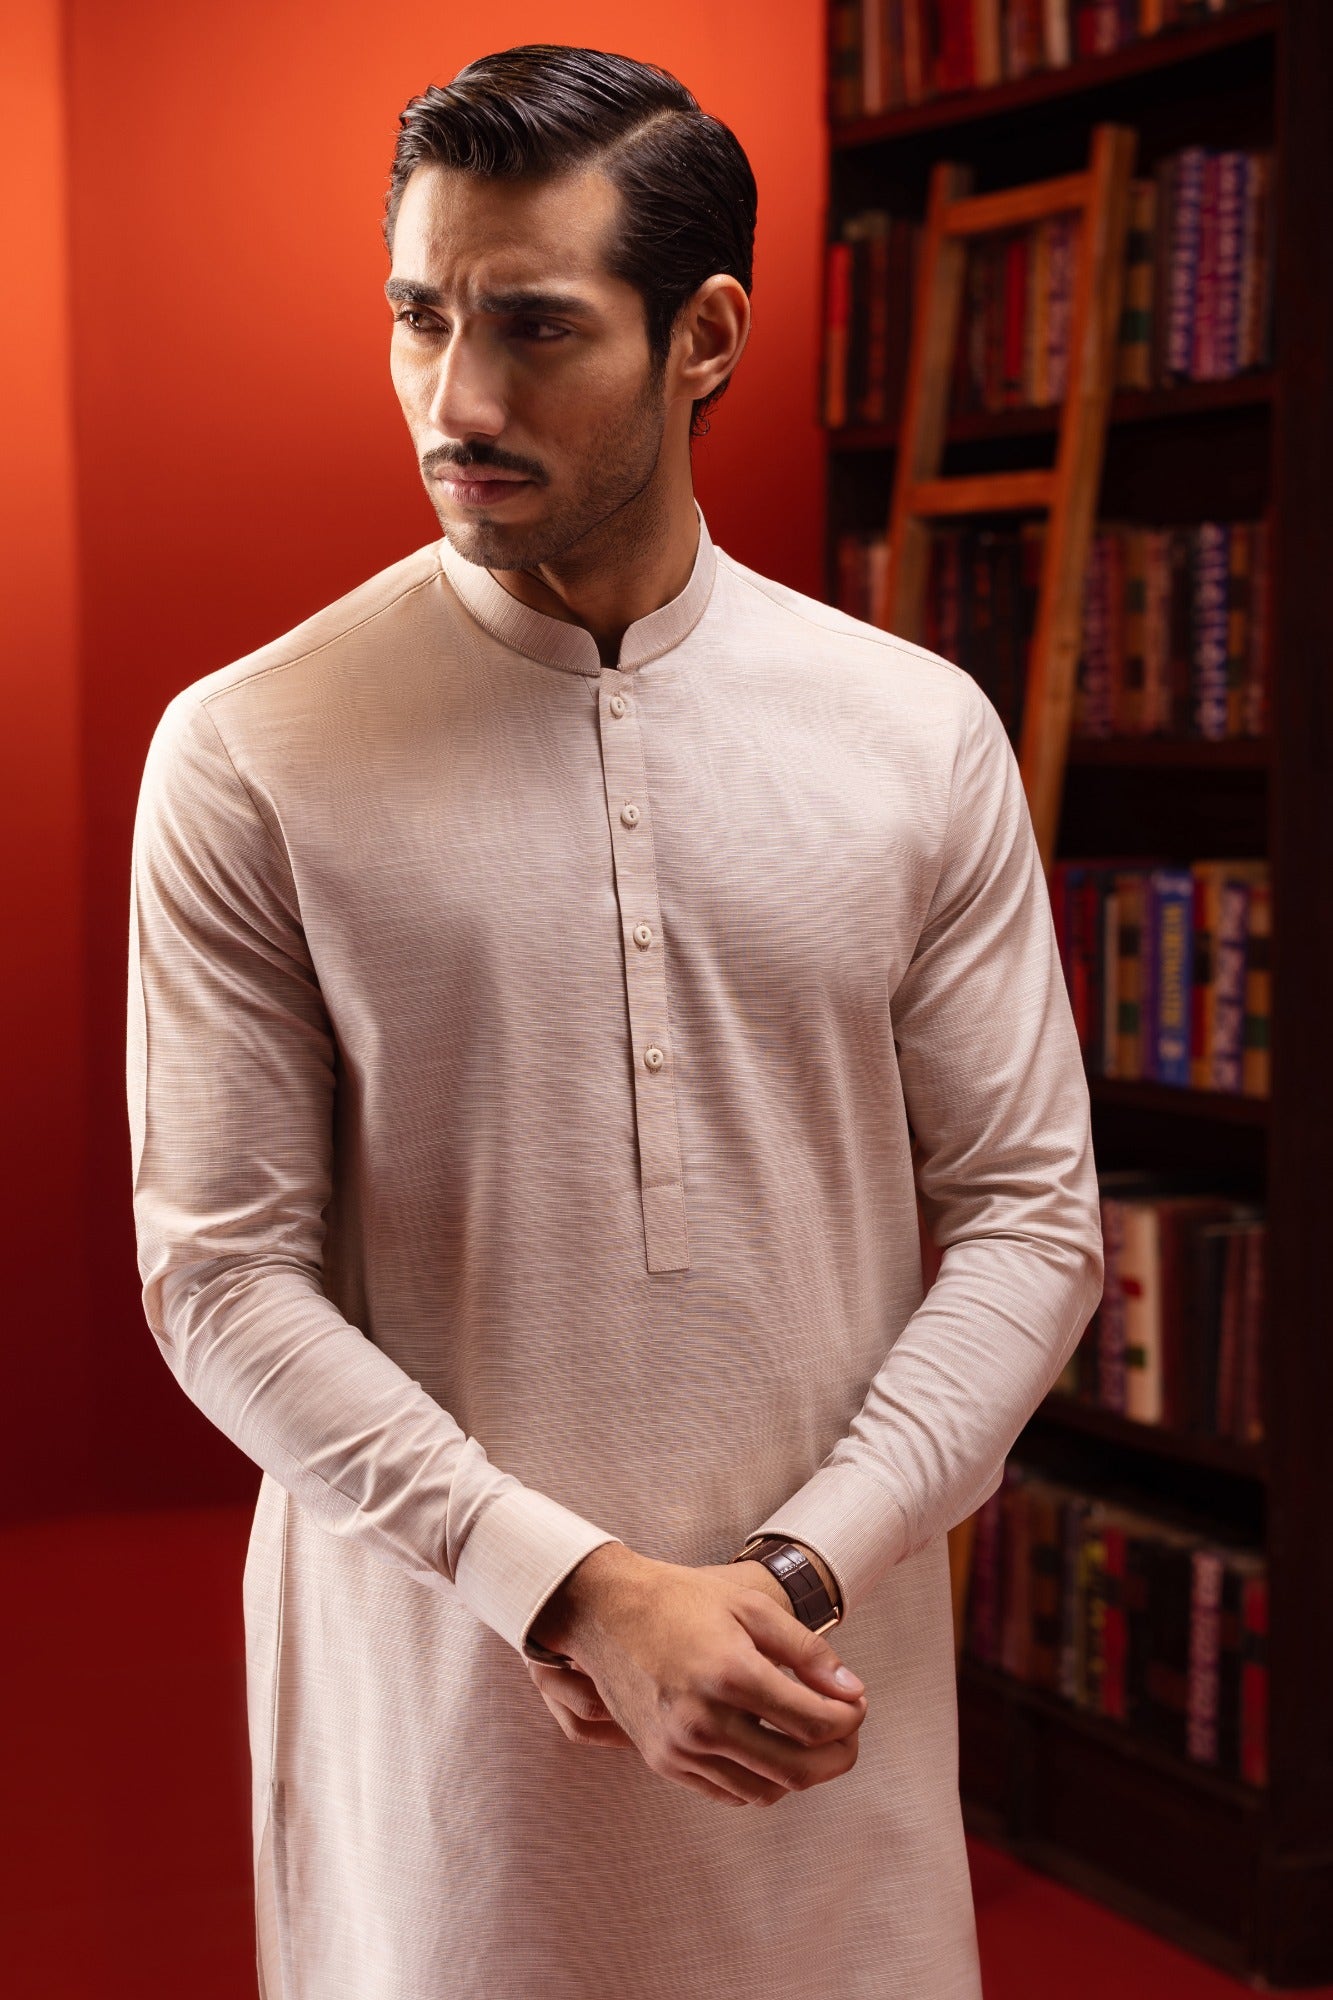
beige khaki mens dress tee